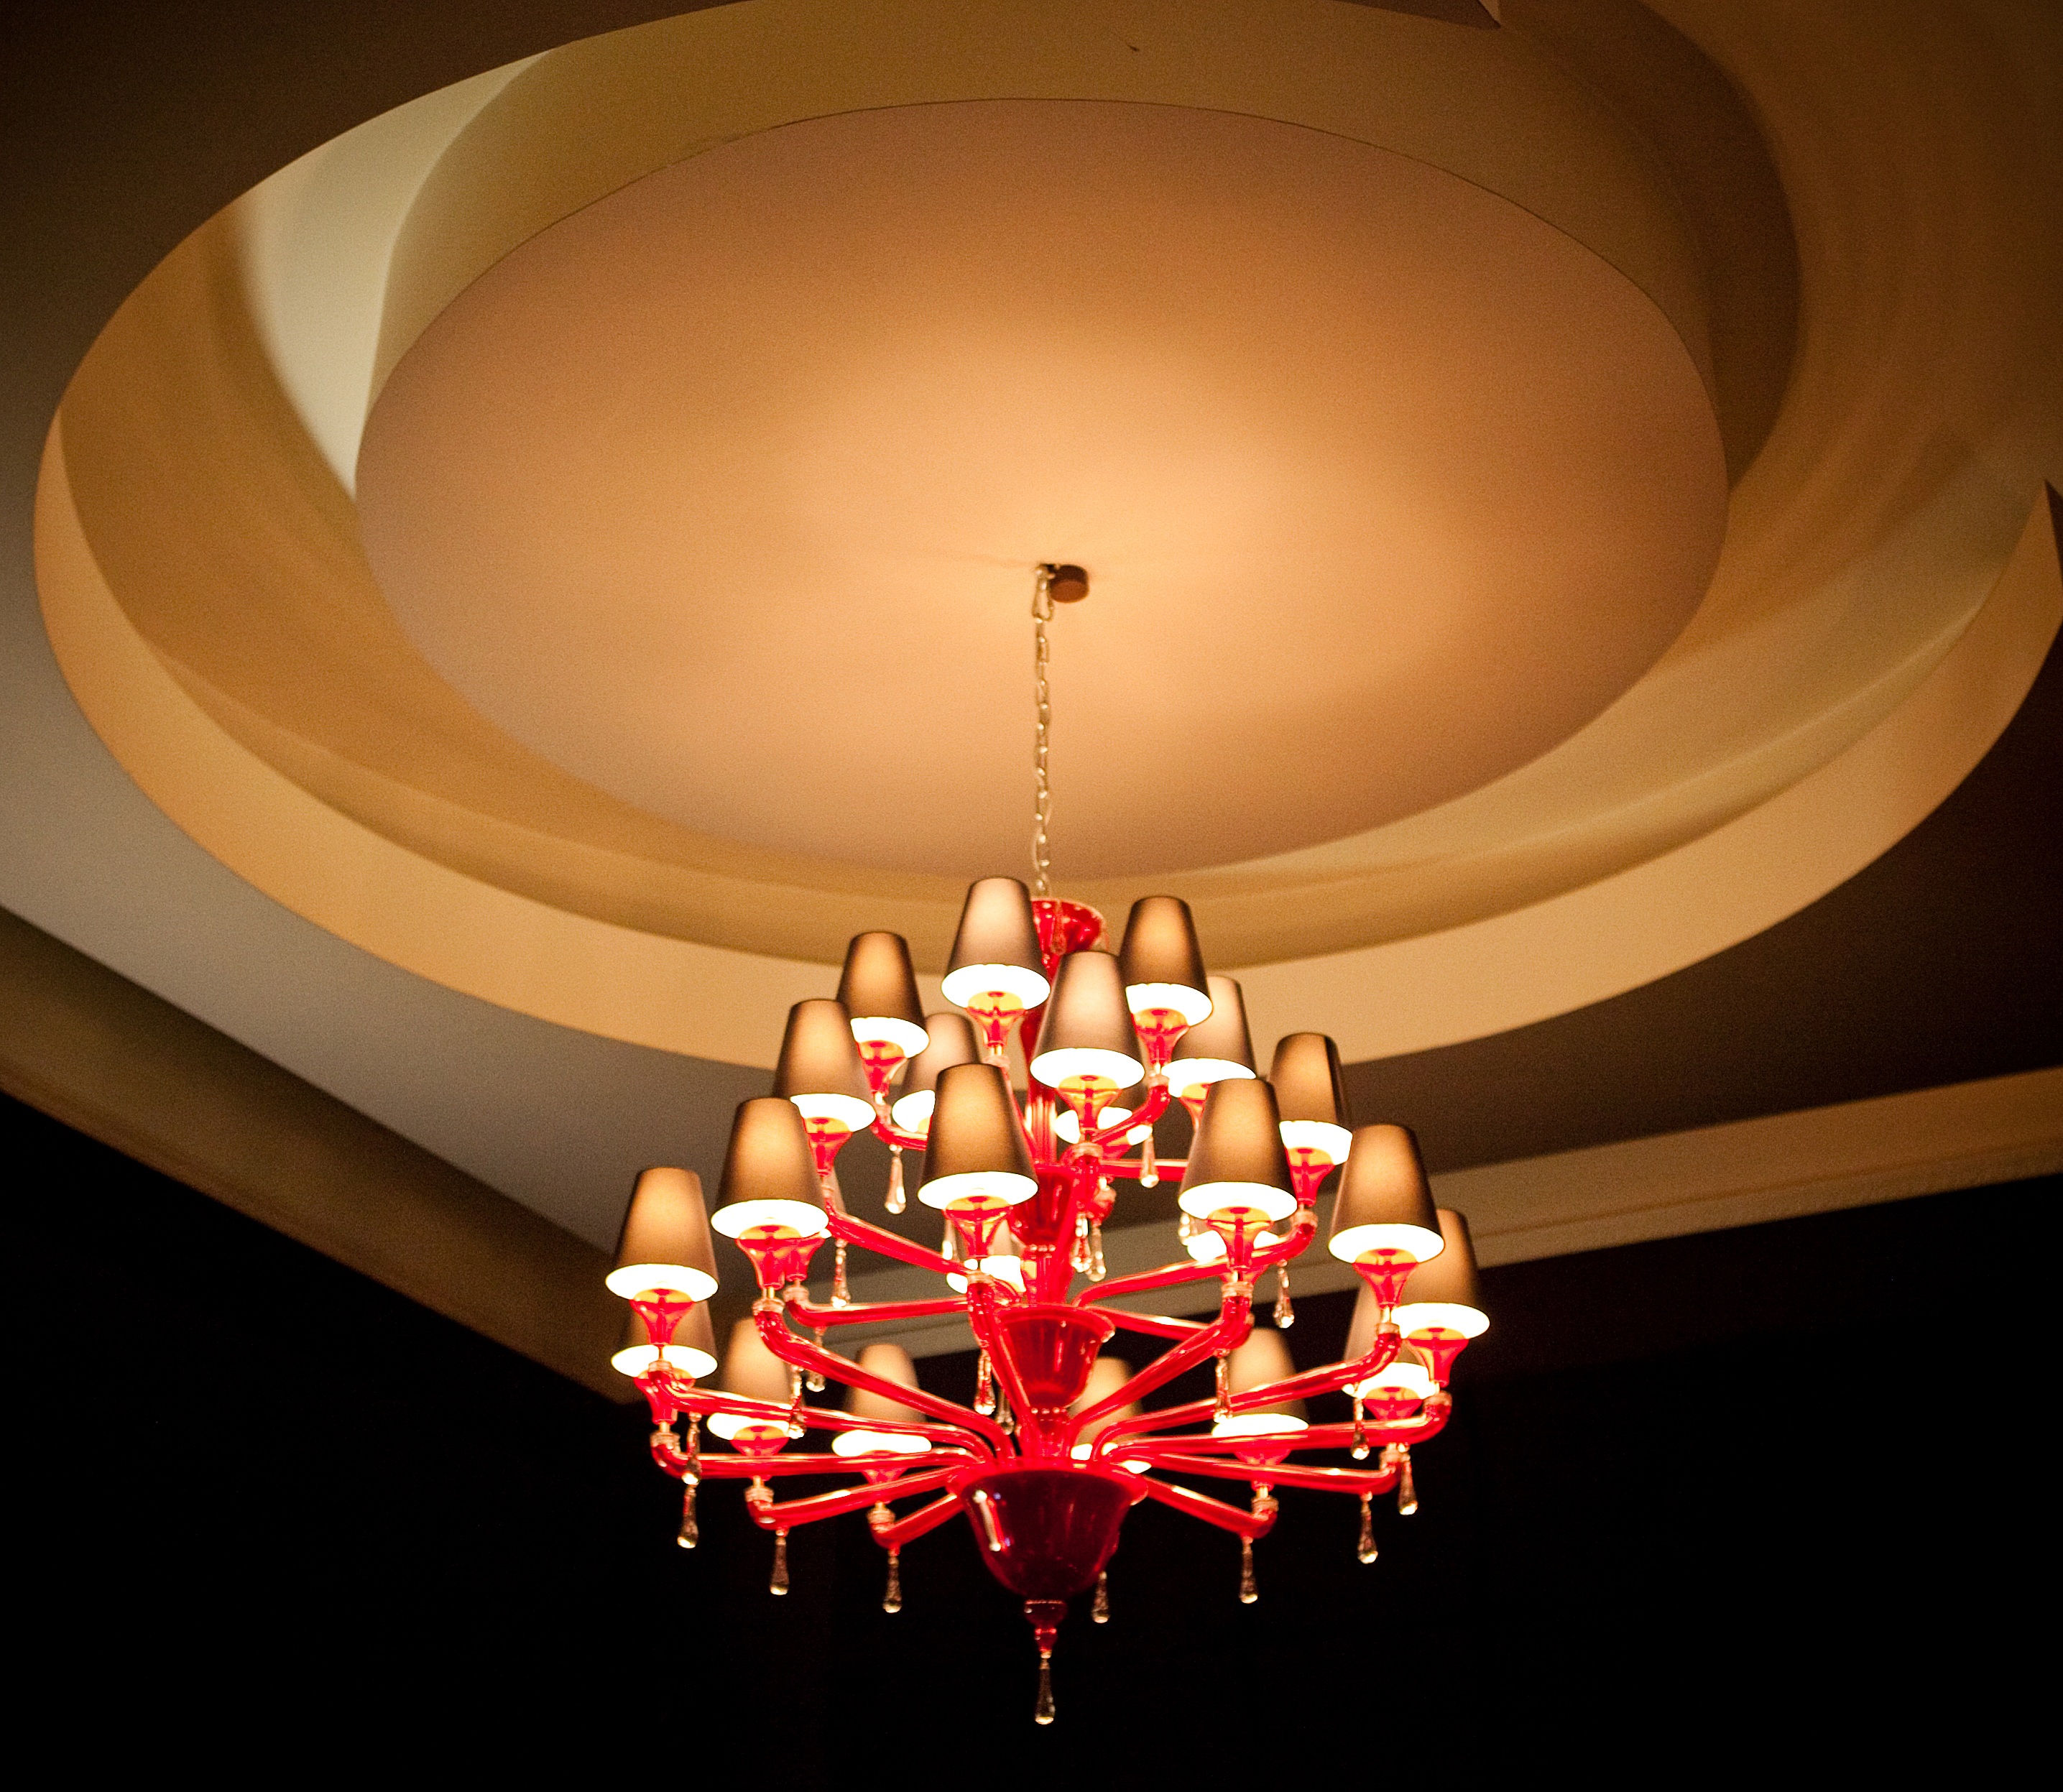
light, ceiling, red, lamp, lighting, decor, festival, lights, light fixture, chandelier, gala, lighting accessory